Wayde Compton

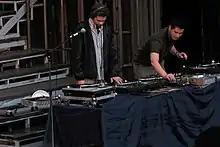
Wayde Compton is on the left.

Wayde Compton (born 1972) is a Canadian writer. He was born in Vancouver, British Columbia.